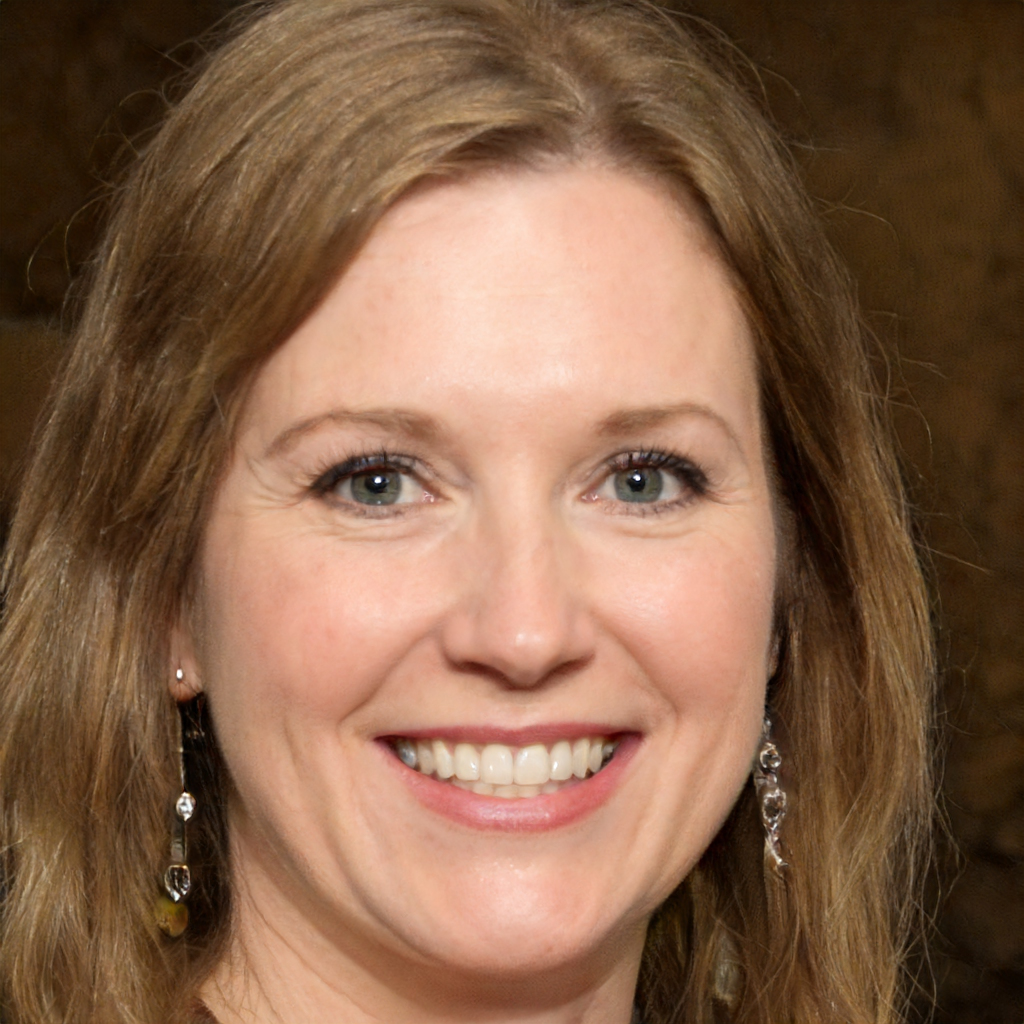
Label: Colored